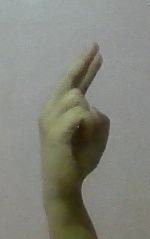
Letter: zay